List of foreign football players in Serbia

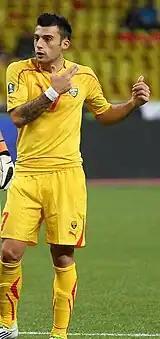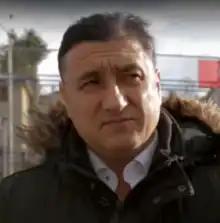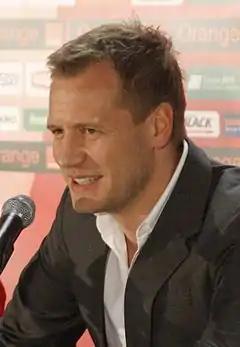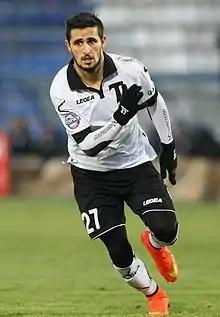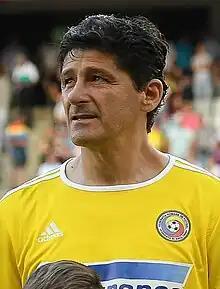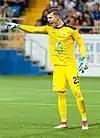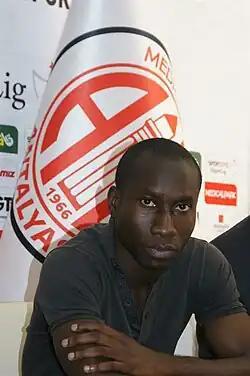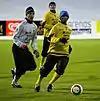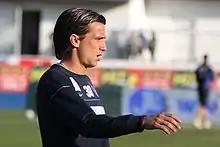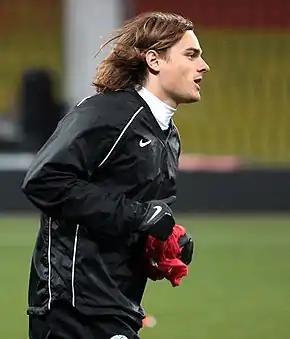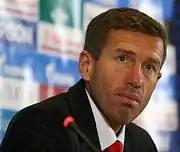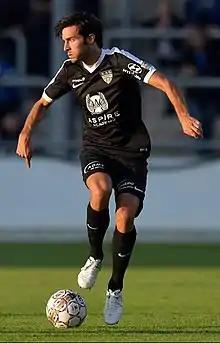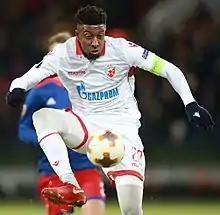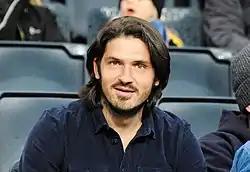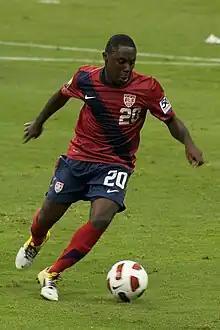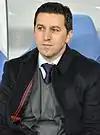
.
.

This is a list of foreign players that have played, or play, in the Serbian First League and its predecessors, Second League of Serbia and Montenegro, Yugoslav Second League, top Subassociation Leagues.